Ancient Roman architecture

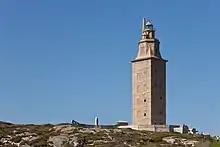
The Tower of Hercules, a Roman lighthouse in Spain

The Roman basilica was a large public building where business or legal matters could be transacted. They were normally where the magistrates held court, and used for other official ceremonies, having many of the functions of the modern town hall. The first basilicas had no religious function. As early as the time of Augustus, a public basilica for transacting business had been part of any settlement that considered itself a city, used in the same way as the late medieval covered market houses of northern Europe, where the meeting room, for lack of urban space, was set above the arcades. Although their form was variable, basilicas often contained interior colonnades that divided the space, giving aisles or arcaded spaces on one or both sides, with an apse at one end (or less often at each end), where the magistrates sat, often on a slightly raised dais. The central aisle tended to be wide and was higher than the flanking aisles, so that light could penetrate through the clerestory windows.